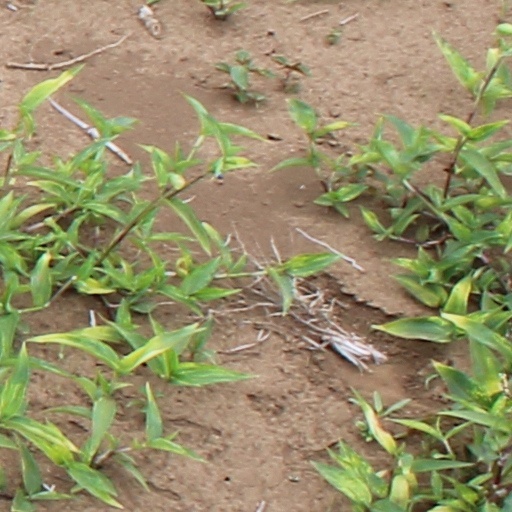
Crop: wheat